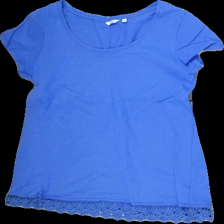
View: front
Type: T-shirt
Category: Ladies
Brand: Not in the list
Brand text on label: Mina
Colors: Blue
Material: 100%cotton
Pattern: Logo print
Cut: Regular, C-collar
Size: L
Season: Spring
Price range: <50
Recommended usage: Export